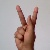
The image shows a hand gesture representing the letter 'K' in Indian Sign Language.